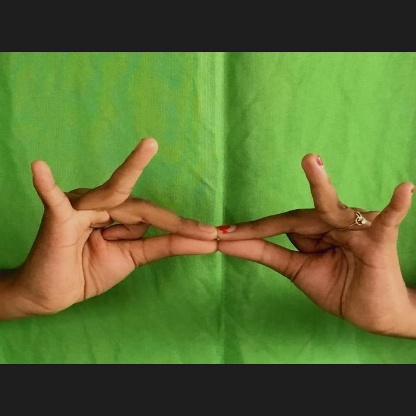
Mudra: Sakata